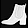
Label: Ankle boot